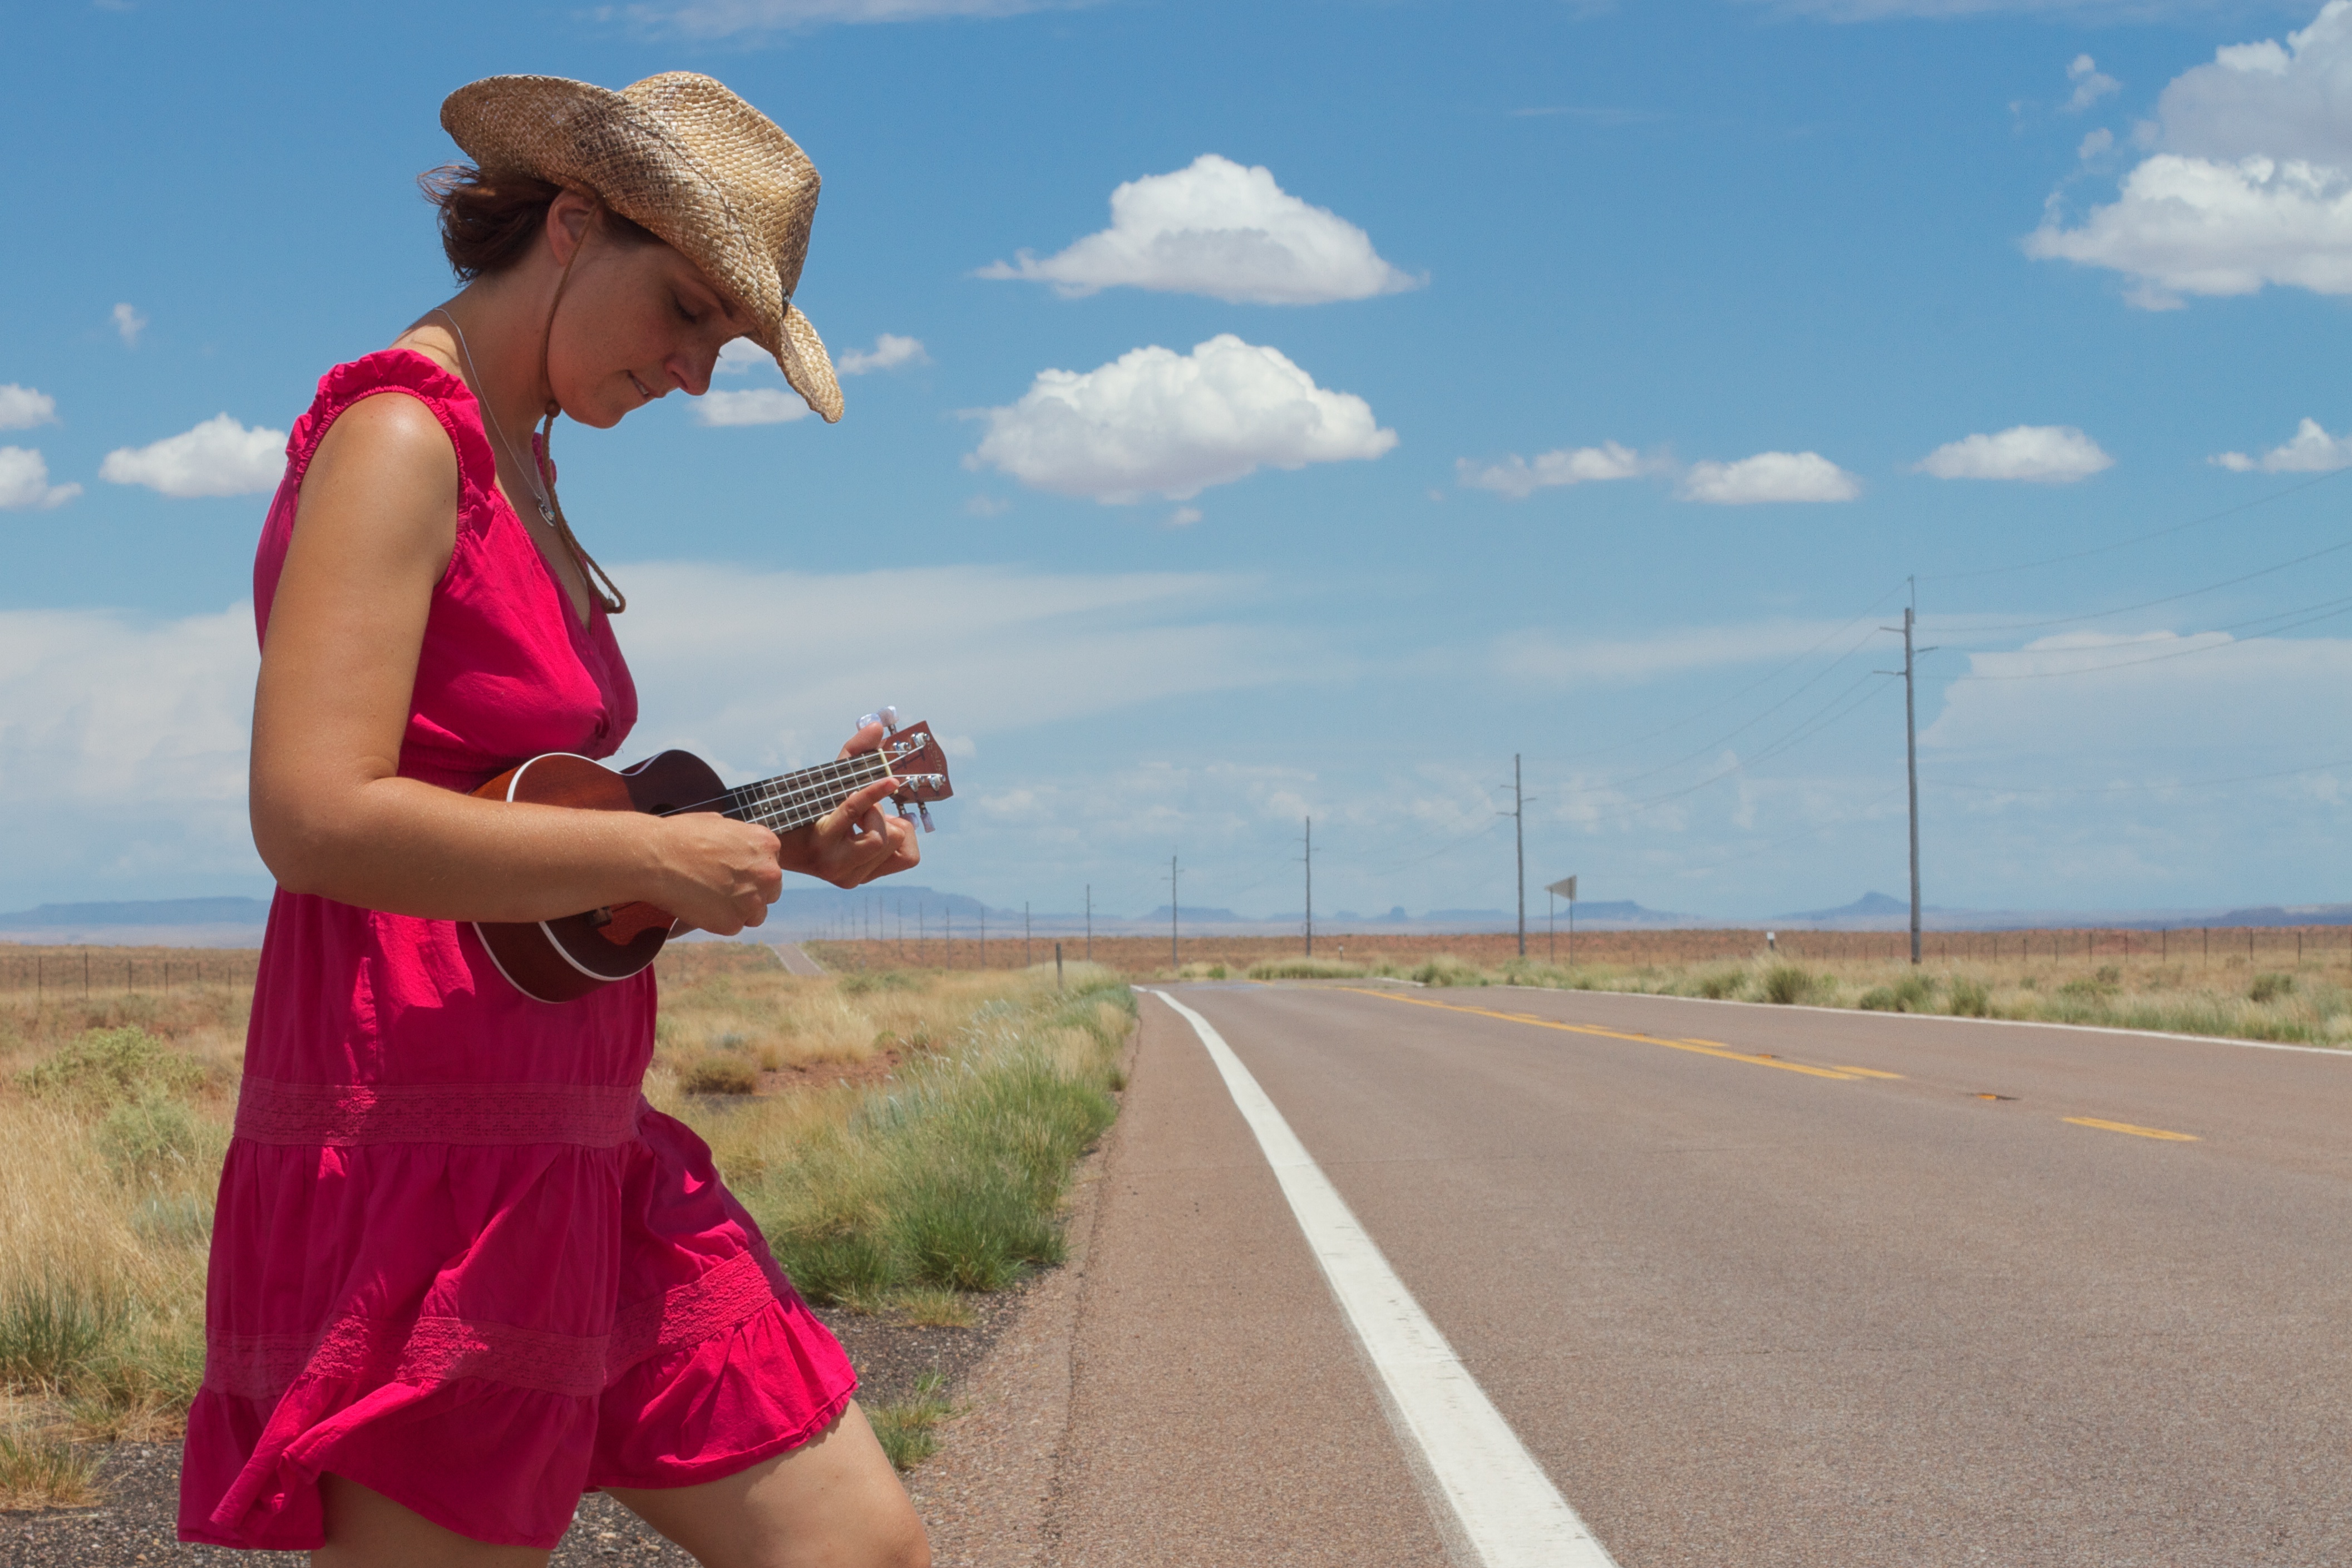
person, running, vacation, recreation, jogging, sports, giulia, physical exercise, outdoor recreation, human action